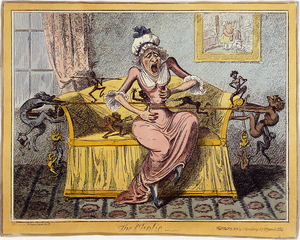
Une douleur abdominale peut être l'un des symptômes associés à des troubles passagers ou à une maladie grave. Établir un diagnostic définitif de la cause des douleurs abdominales d'un patient peut être assez difficile, vu le nombre de maladies susceptibles de comporter ce symptôme.
George Cruikshank est un illustrateur et caricaturiste britannique.